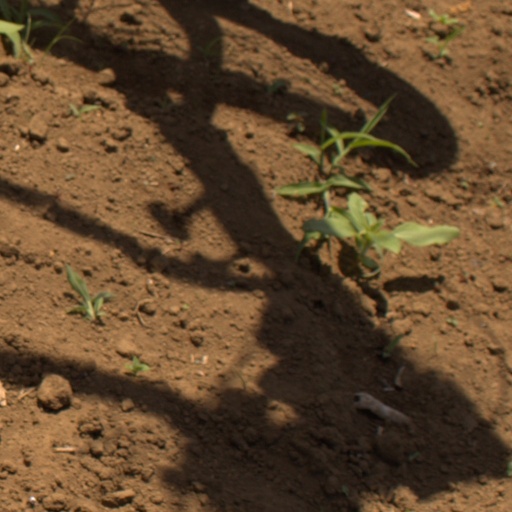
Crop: Jerusalem artichoke